Marine Detachment

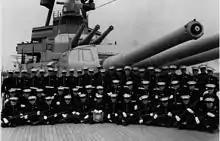
Marine Detachment aboard in the 1930s

A Marine Detachment, or MarDet, was a unit of United States Marines permanently embarked on large warships including cruisers, battleships, and aircraft carriers, typically consisting of anywhere 35 and 85 men. They were a regular component of a ship's company from the formation of the United States Marine Corps until 1998. Missions of shipboard Marine Detachments evolved, and included protecting the ship's captain, security and defense of the ship, operating the brig, limited action ashore, securing nuclear weapons and ceremonial details. The Marines' successful command structure for dispersed detachments aboard warships encouraged detachments for other purposes.